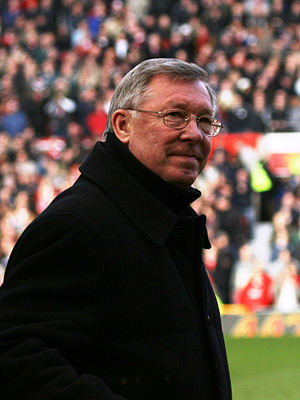
Alex Ferguson
Sir Alexander Chapman Ferguson, CBE, er en tidligere skotsk fodboldspiller og manager der stod i spidsen for Manchester United i perioden 1986-2013. Han har vundet flere trofæer end nogen anden manager i engelsk fodbolds historie.